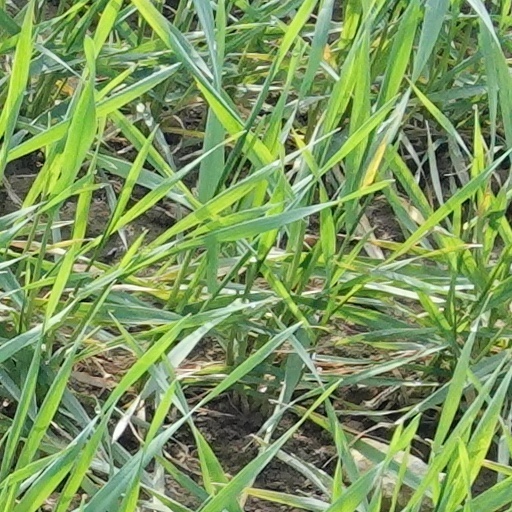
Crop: wheat